Bob Odenkirk

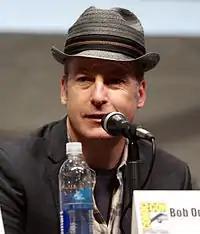
Odenkirk at the 2013 San Diego Comic-Con

In 2009, Odenkirk joined the cast of AMC's "Breaking Bad" as corrupt lawyer Saul Goodman. Writer Peter Gould, as well as several others, had been quickly drawn to Odenkirk for this role based on his "Mr. Show" performances. The Goodman role was intended to be only a three-episode guest spot in the second season, but Odenkirk's performance led Gould and Vince Gilligan to extend the character as an ongoing role. Odenkirk became a series regular as Goodman for the show's third through fifth and final season.